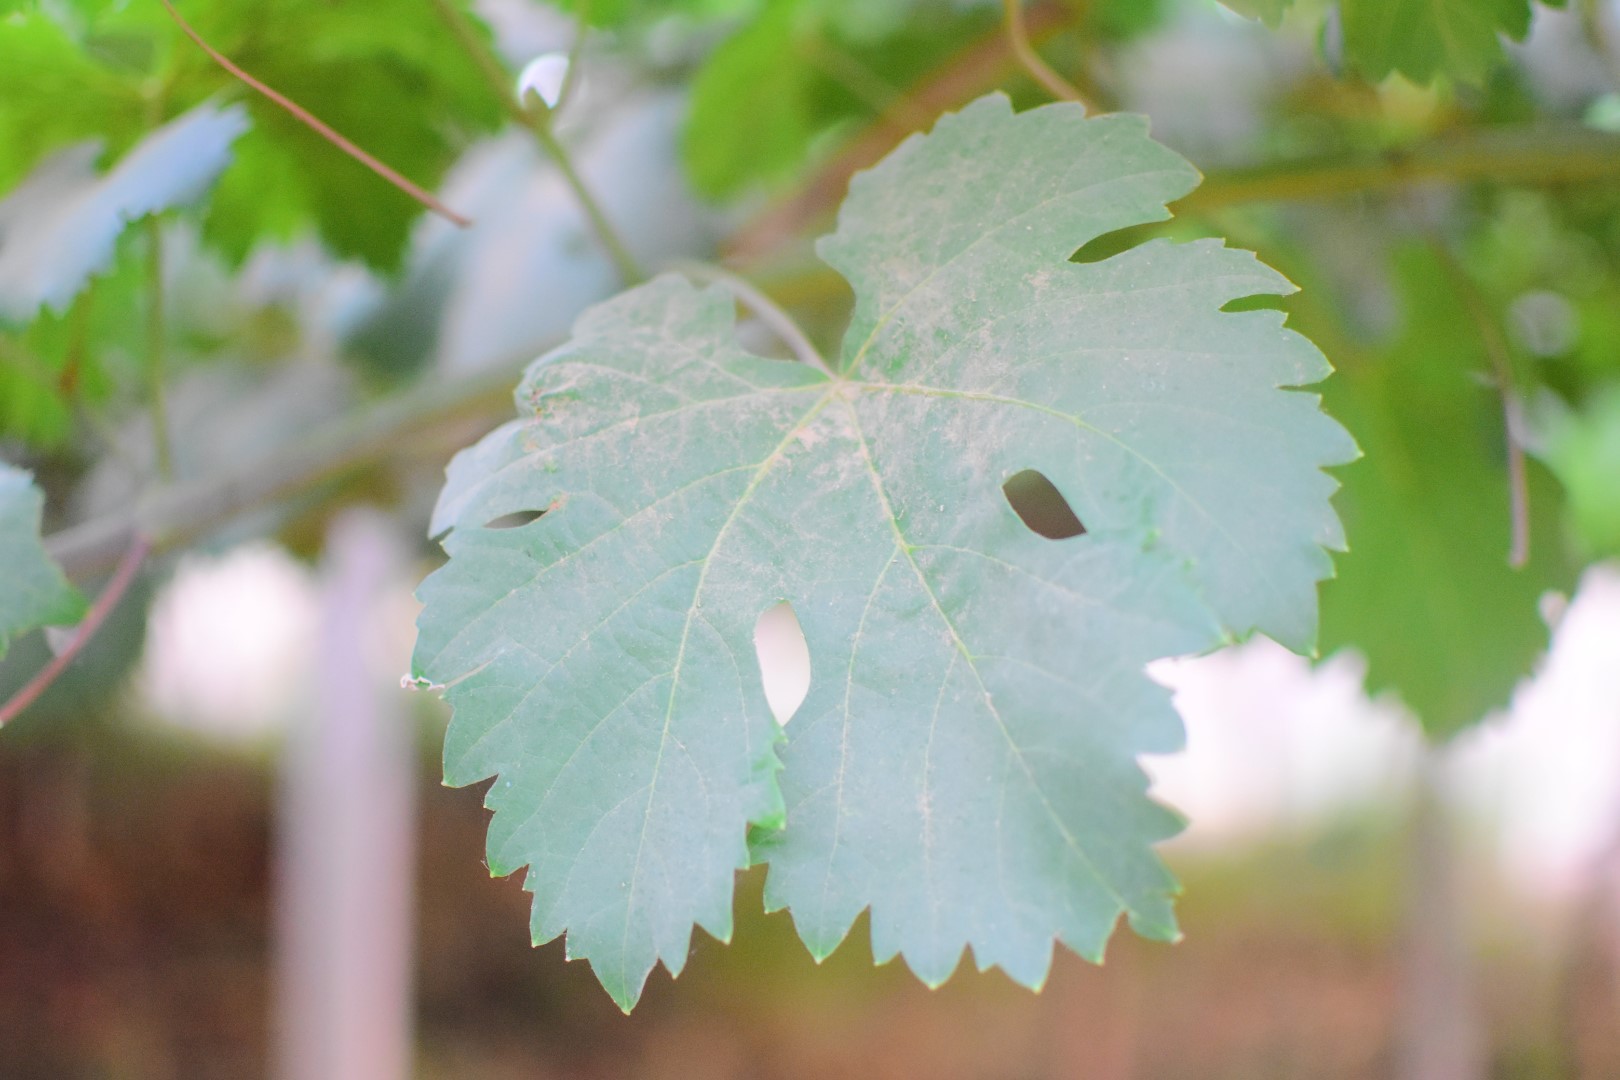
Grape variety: Aswud Balad